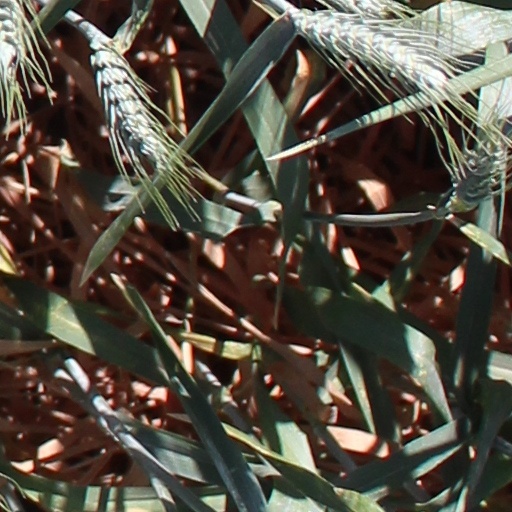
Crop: wheat